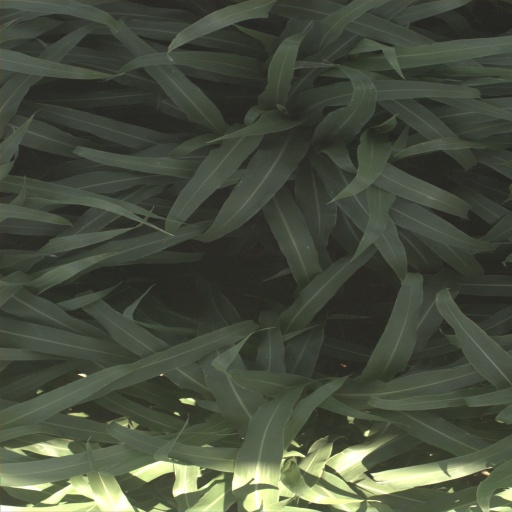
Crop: sorghum